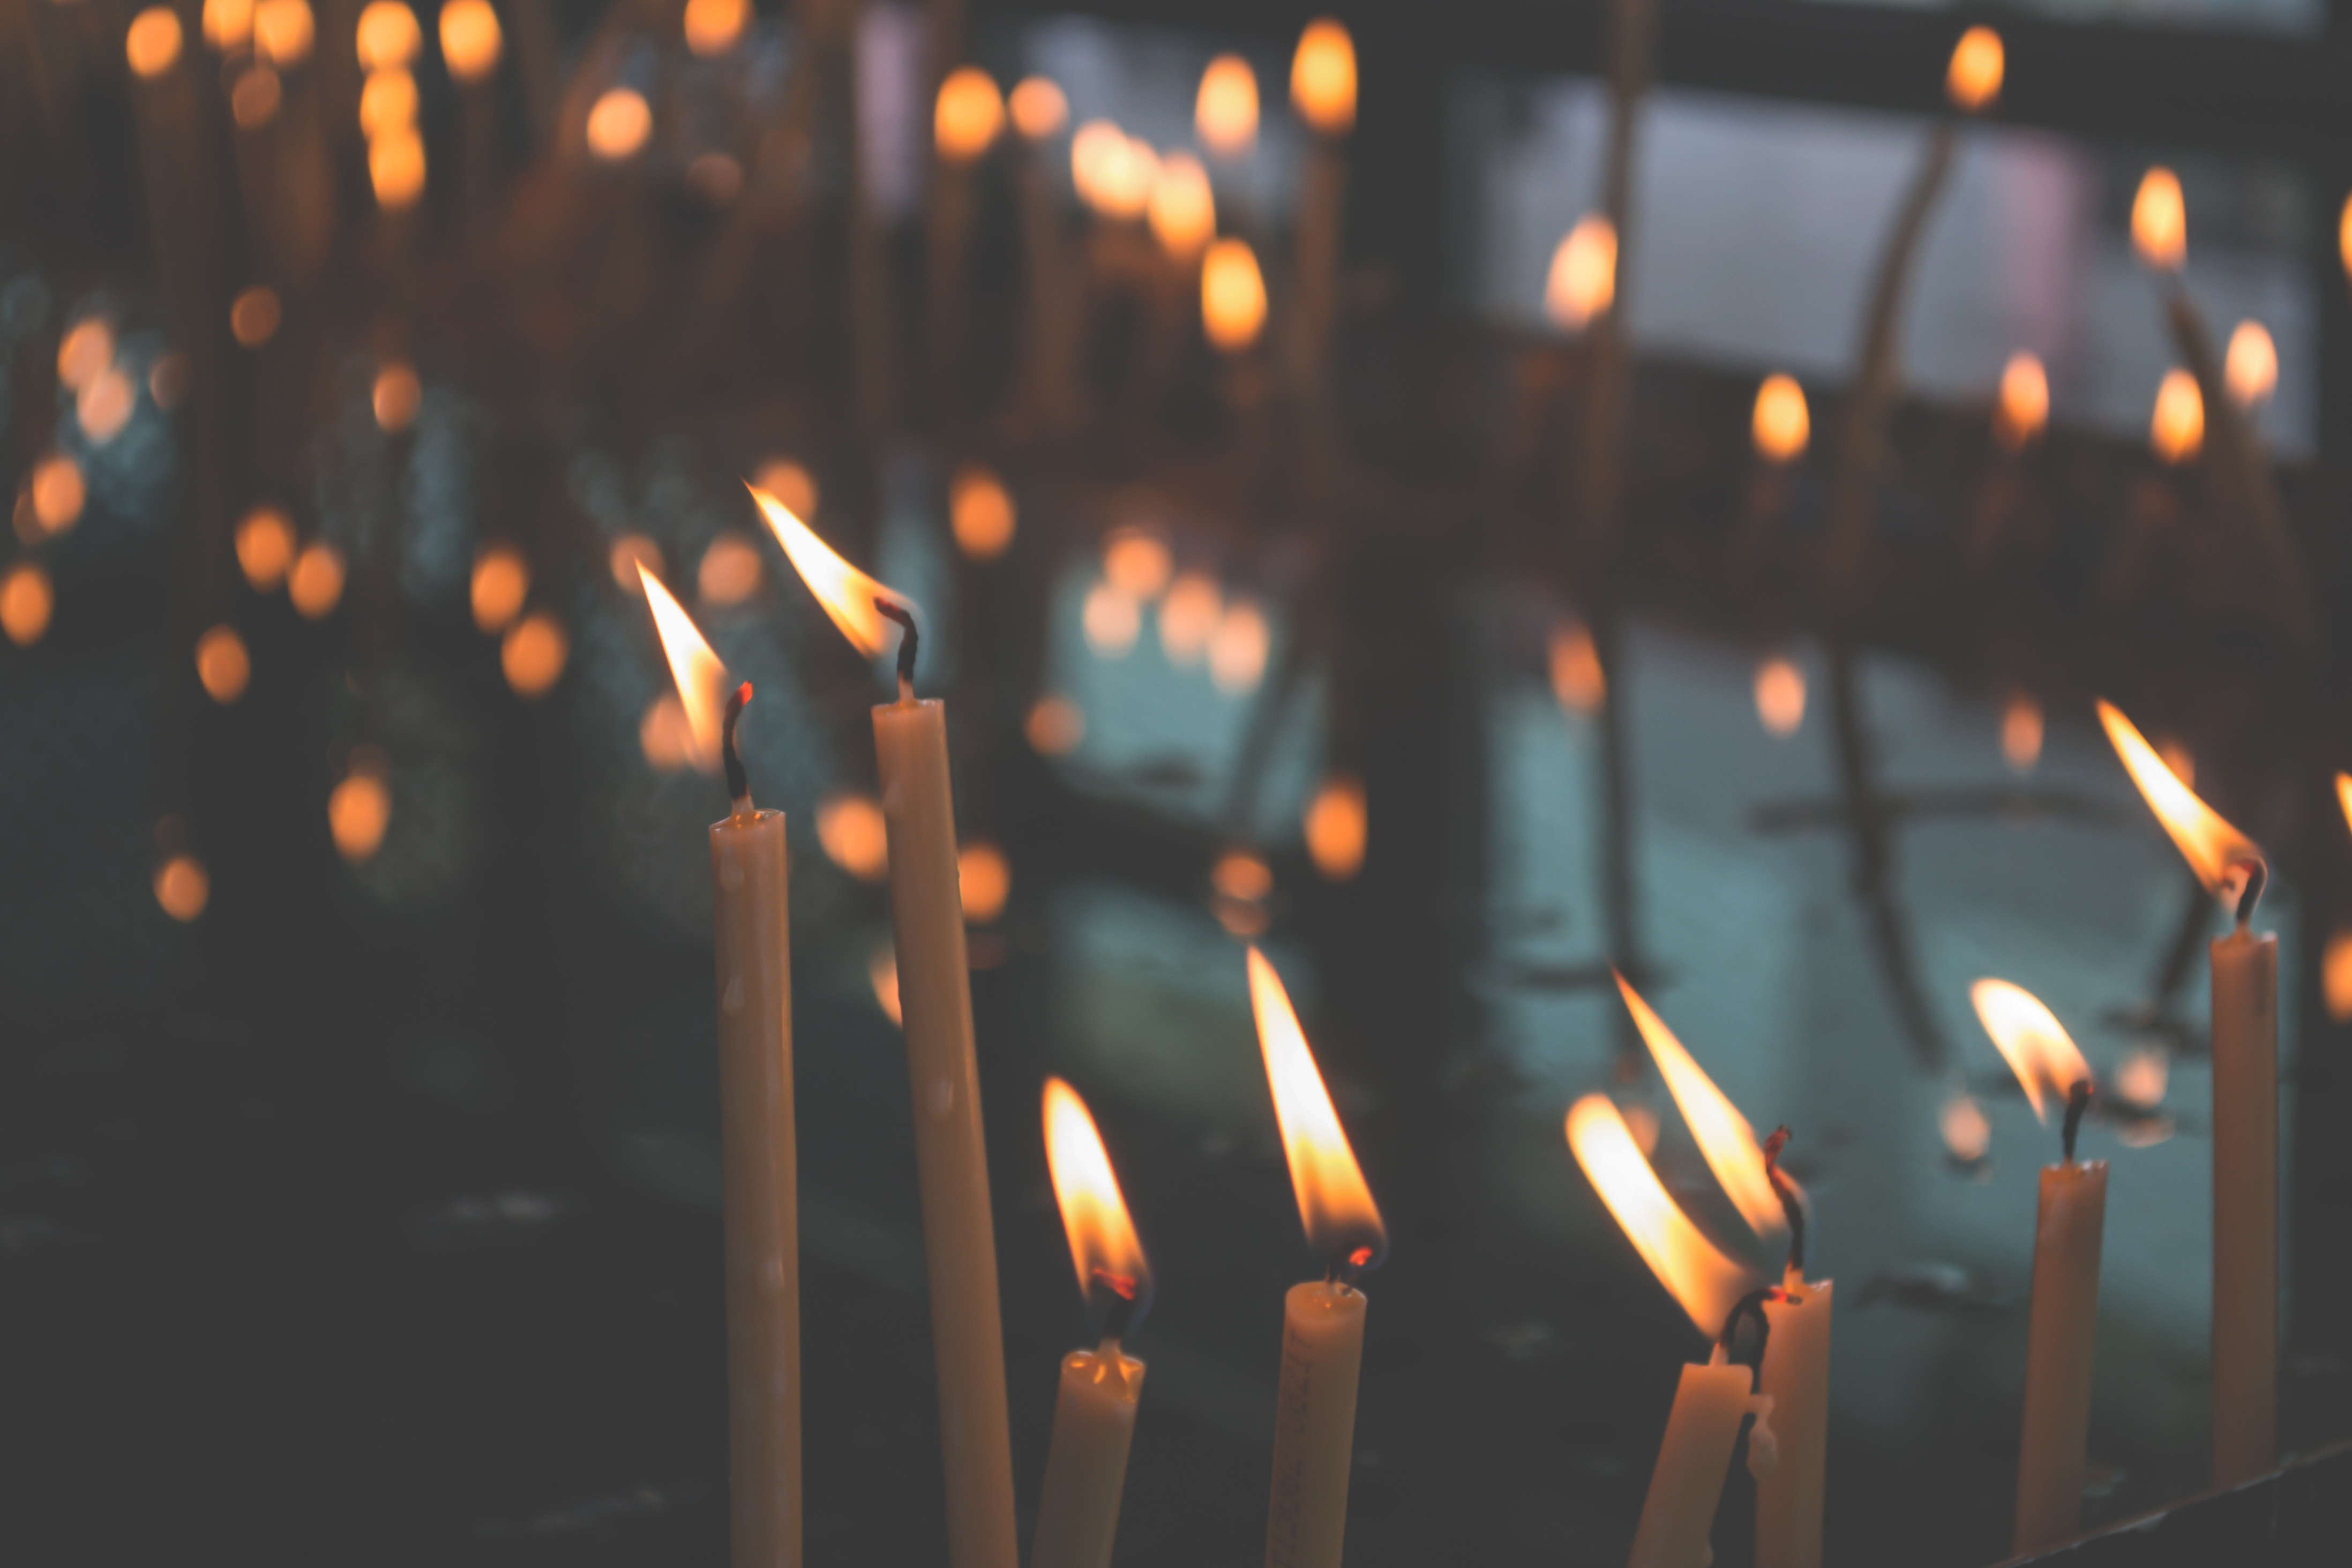
light, blur, night, sunlight, dark, sparkler, evening, reflection, color, offering, flame, darkness, lighting, candles, burning, candlelight, lighted, wax, religious practice